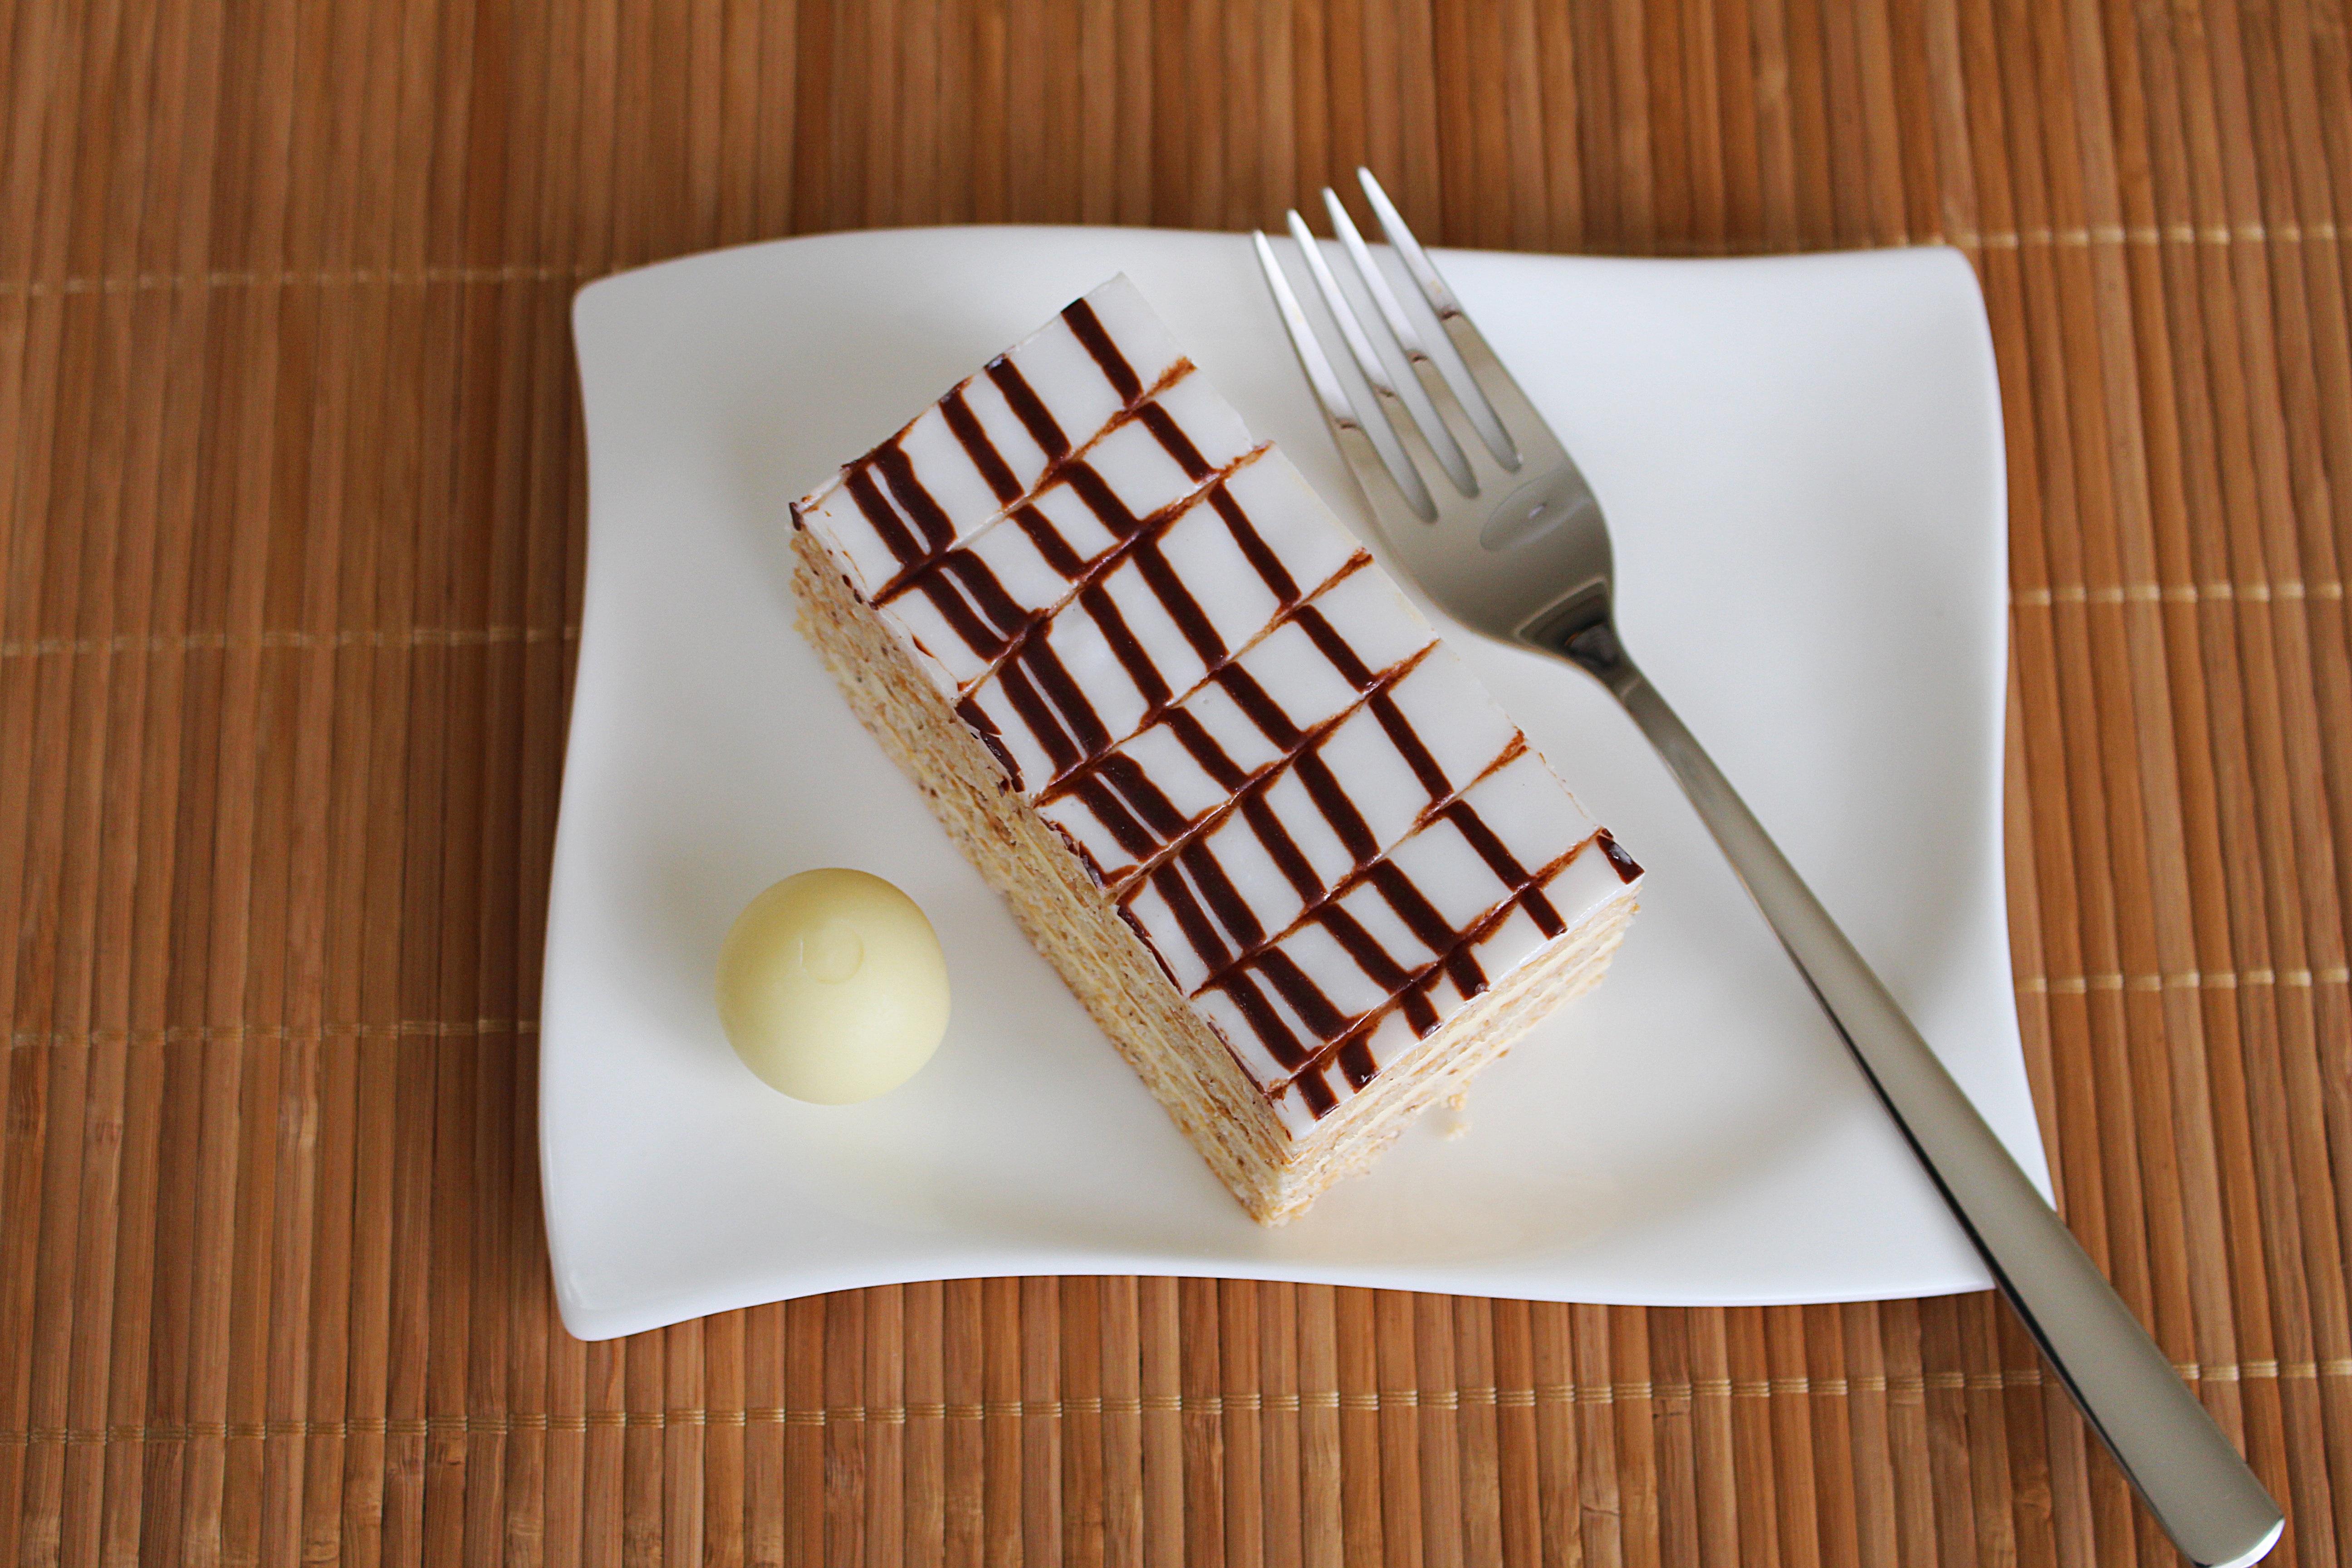
dish, meal, food, produce, breakfast, baking, dessert, icing, flavor, eszterhazyschnitte, cream slice